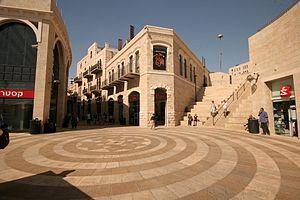
Jérusalem prononcé en français : /ʒe.ʁy.za.lɛm/ est une ville du Proche-Orient que les Israéliens ont érigée en capitale, que les Palestiniens souhaiteraient comme capitale et qui tient une place centrale dans les religions juive, chrétienne et musulmane.